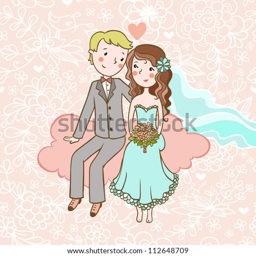
vintage wedding invitation with a boy and girl sitting on clouds .